Jim Pankovits

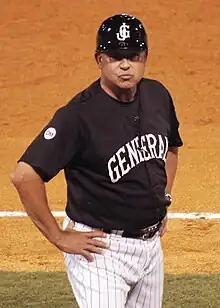
Jim Pankovits

James Franklin Pankovits (born August 6, 1955) is an American professional baseball coach, a former Major League Baseball infielder and minor league manager. In MLB, he appeared in 318 games played, 316 of them with the Houston Astros. Pankovits was a manager in the minor leagues for 17 years, most recently in 2019 with the Lynchburg Hillcats, the High-A affiliate of the Cleveland Indians.